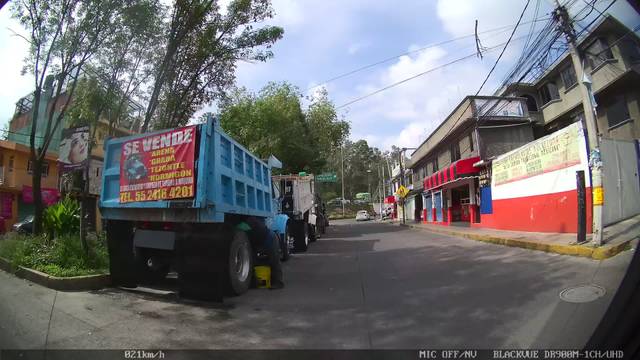
Region: Mexico
Coordinates: 19.48, -99.251